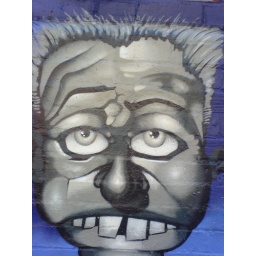
Taken on a trip around notting hill gate and portabello market - july 2006 london